Guy Fawkes

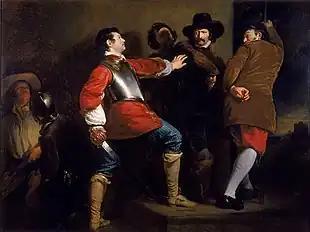
"The Discovery of the Gunpowder Plot" (c. 1823), by Henry Perronet Briggs

A few of the conspirators were concerned about fellow Catholics who would be present at Parliament during the opening. On the evening of 26 October, Lord Monteagle received an anonymous letter warning him to stay away, and to "retyre youre self into yowre contee whence yow maye expect the event in safti for ... they shall receyve a terrible blowe this parleament". Despite quickly becoming aware of the letter—informed by one of Monteagle's servants—the conspirators resolved to continue with their plans, as it appeared that it "was clearly thought to be a hoax". Fawkes checked the undercroft on 30 October, and reported that nothing had been disturbed. Monteagle's suspicions had been aroused, however, and the letter was shown to King James. The king ordered Sir Thomas Knyvet to conduct a search of the cellars underneath Parliament, which he did in the early hours of 5 November. Fawkes had taken up his station late on the previous night, armed with a slow match and a watch given to him by Percy "becaus he should knowe howe the time went away". He was found leaving the cellar, shortly after midnight, and arrested. Inside, the barrels of gunpowder were discovered hidden under piles of firewood and coal.